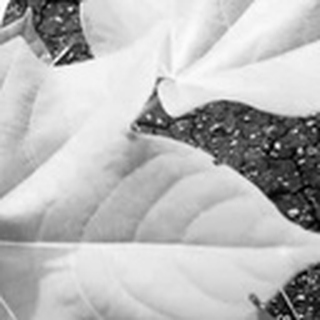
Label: healthy_cotton